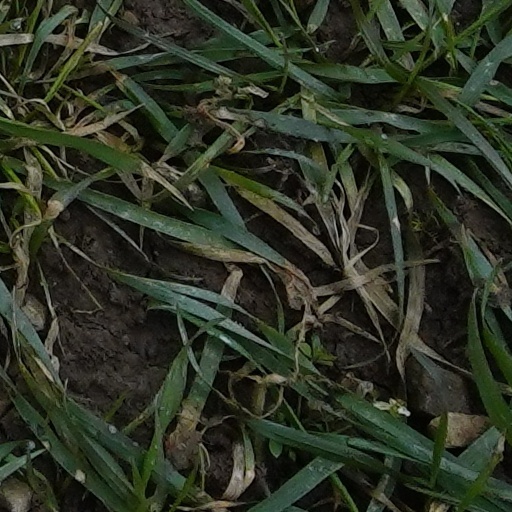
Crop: wheat